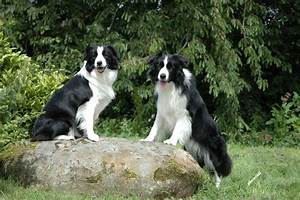
Label: dog